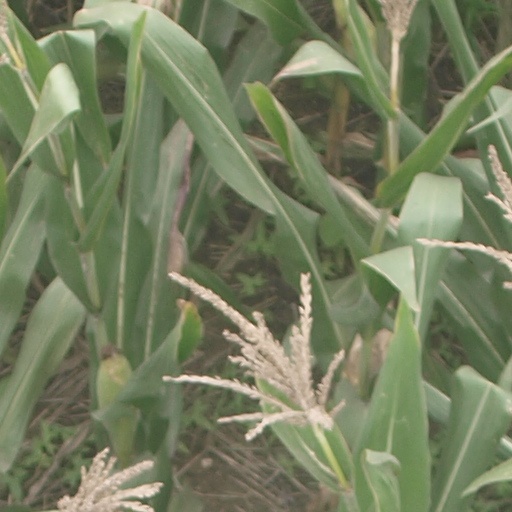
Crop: maize; corn